Guarino Guarini

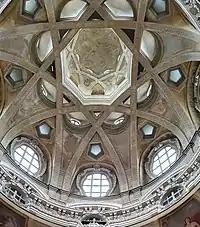
The cupola of San Lorenzo

In Messina, in addition to teaching activities, Guarini built the façade of Santa Maria Annunziata for his Order, placing it diagonally to the nave to conform with the building line of the street. The adjoining Theatine College is also attributed to him. A scheme for a church for the Somaschi Fathers in Messina is illustrated in "Architettura civile", but there is no indication of its date, nor if it was ever built. If contemporary with the Annunziata, it already announced a number of themes that characterize his style, such as centrality, telescoped space and the idiosyncratic treatment of vaulting. During his time in Messina Guarini published his first literary work during, an elaborate political and poetic drama entitled "La Pietà Trionfante".